Vito Luprano

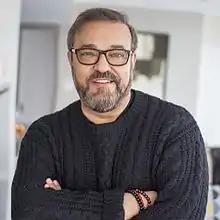
Luprano in 2016

Vito Luprano (born April 6, 1956) is a Canadian music producer and talent manager. He was Vice-President of A&R for Sony Music Canada from 1986 until 2009. During those years, he oversaw the production of recordings for many musicians and bands, mainly in Quebec. Alongside René Angélil, Luprano executive produced over 20 albums for Céline Dion.